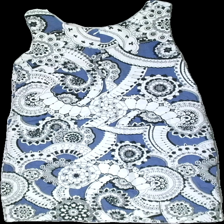
View: back
Type: Dress
Category: Ladies
Brand: Indiska
Colors: Multicolor, Black, Blue, White
Material: 100% cotton
Pattern: Floral print
Cut: Regular
Size: L
Season: Summer
Stains: Minor
Price range: <50
Recommended usage: Export